Taxi dance hall

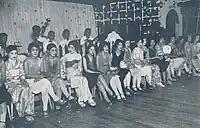
Taxi dancers at a Tokyo dance hall in 1930.

Similar forces led to the closure of taxi dance halls of other countries. In Tokyo the first dance halls opened in 1925 but closed in the late 1930s after increased police harassment. During a period of austerity, in 1947 China ordered the closure of taxi dance halls despite the protests of dancers.